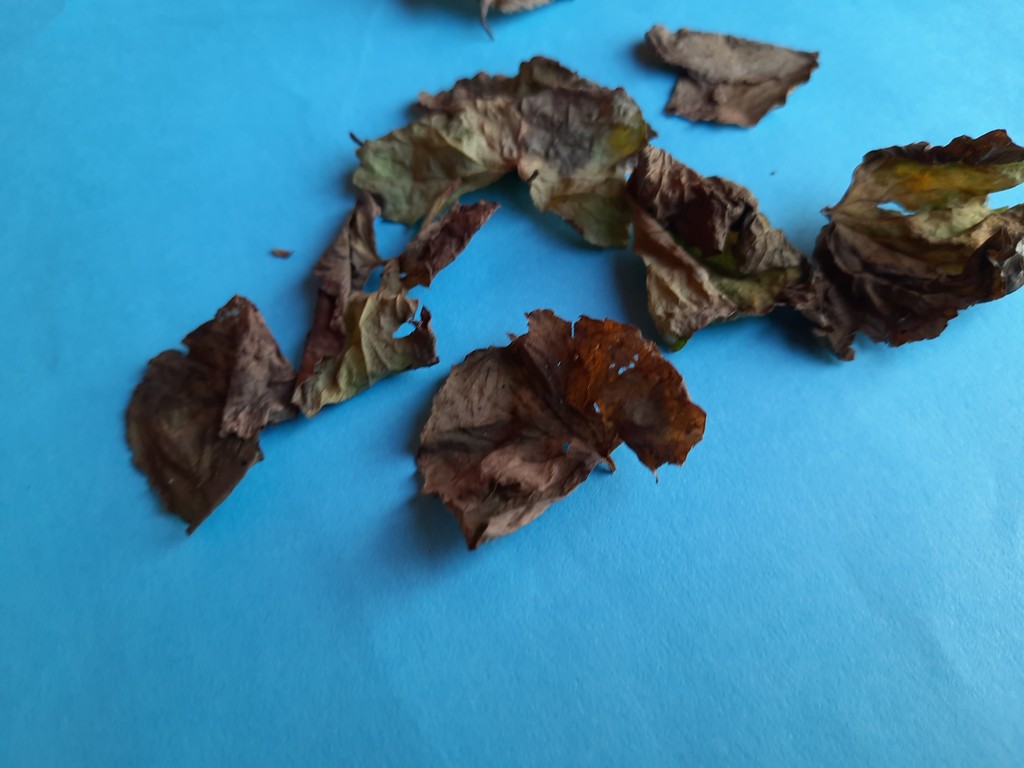
Label: Dried